Whippany, New Jersey

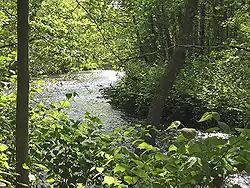
The Whippany River as seen from the Frelinghuysen Arboretum

The Whippany River is an important part of the Munsee, colonial, and industrial history of the town.